Mykolaiv

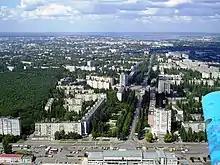
Soviet-era apartment blocks in Mykolaiv

By the late 19th century, Mykolaiv's port ranked third in the Russian Empire (after Saint Petersburg and Odesa) in trade with foreign countries. Grain-export suppliers of the steppe region (of Ukraine and Southern Russia) were the greatest in the Russian Empire. Mykolaiv had become a great industrial center in the Southern Ukraine.